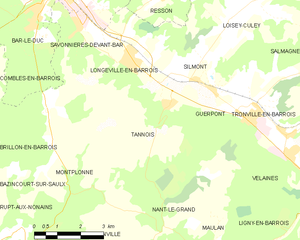
Tannois est une commune française située dans le département de la Meuse, en région Grand Est.